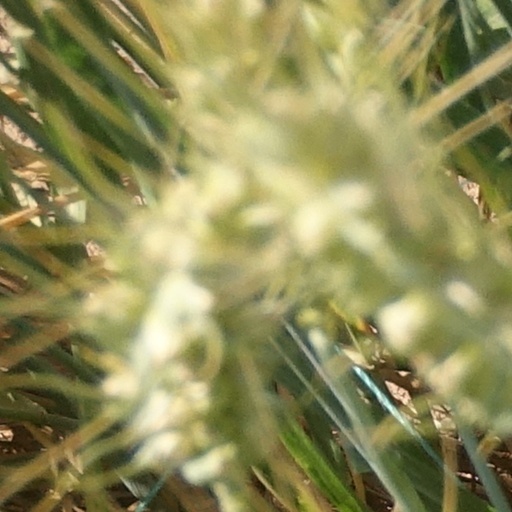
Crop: wheat